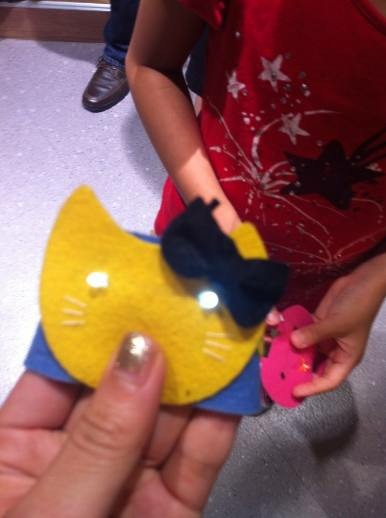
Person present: Yes